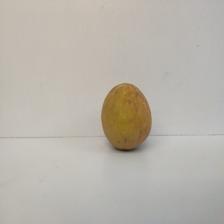
Size: Medium